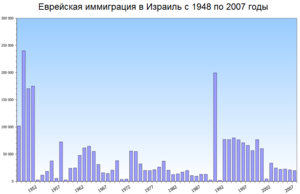
Immigration juive vers Israël de 1948 à 2007 Русский: Еврейская иммиграция в Израиль с 1948 по 2007 годы